Economic policy of the Joe Biden administration

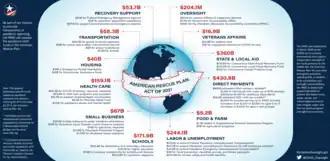
American Rescue Plan Act of 2021 – Infographic

A global inflation surge that began in 2021 and peaked in June 2022 before declining through 2023 and into 2024.